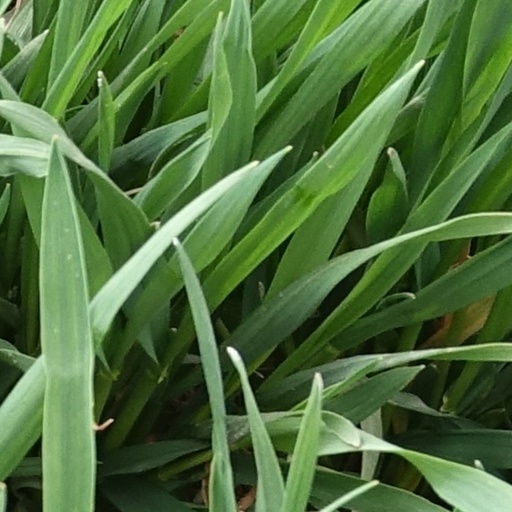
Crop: wheat